Japan and weapons of mass destruction

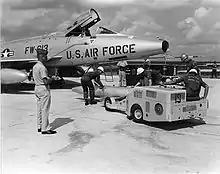
Mark 28 atomic bomb being transported to an F-100 by the 18th Tactical Fighter Wing on Okinawa

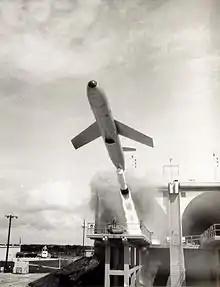
A MGM-13 MACE B missile test launch from Cape Canaveral, Florida. Controversy has emerged over whether, during the Cuban Missile Crisis, the Okinawa-based 873d Tactical Missile Squadron received orders to launch against Sino-Soviet targets.

32 Mace Missiles were kept on constant nuclear alert in hardened hangars at four of the island's launch sites. The 280mm M65 Atomic Cannon nicknamed "Atomic Annie" and the projectiles it fired were also based here. Okinawa at one point hosted as many as 1,200 nuclear warheads. At the time, nuclear storage locations existed at Kadena AFB in Chibana and the hardened MGM-13 MACE missile launch sites; Naha AFB, Henoko [Camp Henoko (Ordnance Ammunition Depot) at Camp Schwab], and the Nike Hercules units on Okinawa.